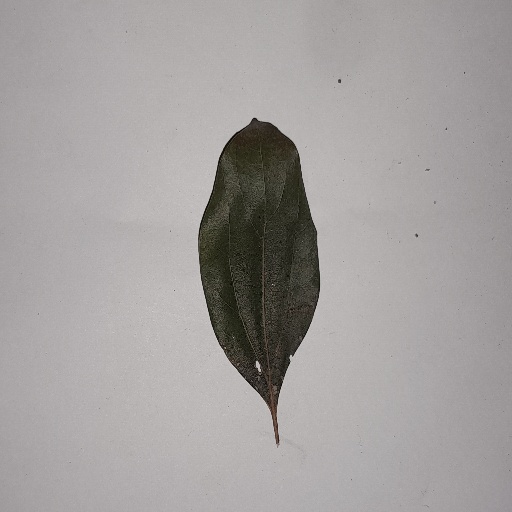
Species: Camphor
Leaf condition: Bacterial Spot